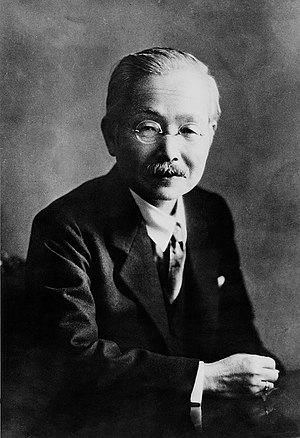
Kikunae Ikeda
Kikunae Ikeda var en japansk kemiker og Tokyo Imperial University-professor i kemi. I 1908 opdagede han den kemiske rod bag en smag han kaldte umami. Det er en af de fem grundsmage, sammen med sød, bitter, surt og saltet.